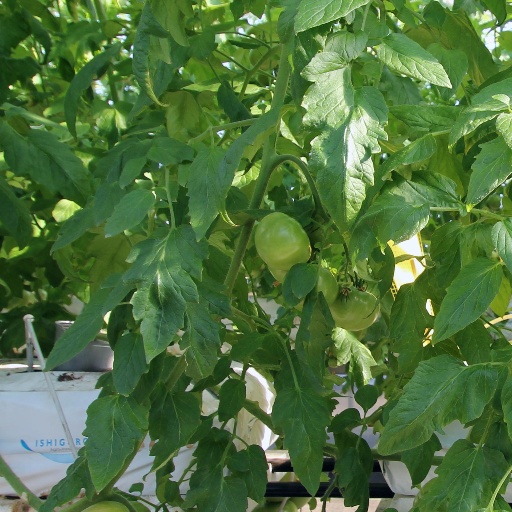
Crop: tomato